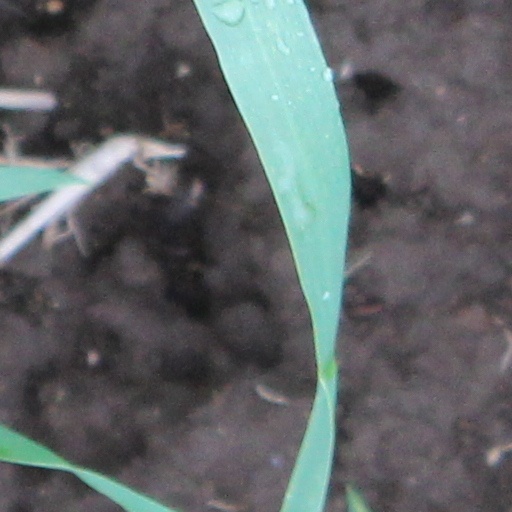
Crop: wheat